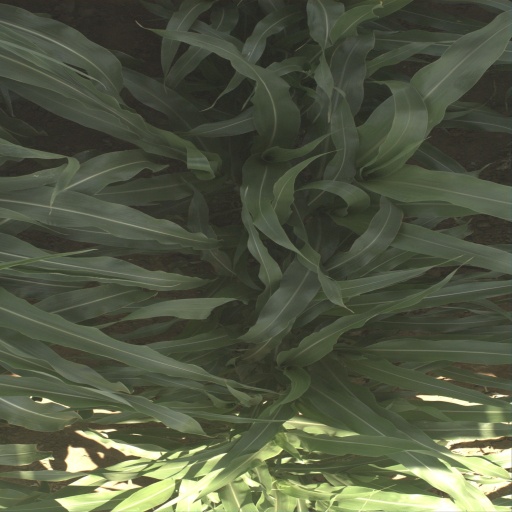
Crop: sorghum